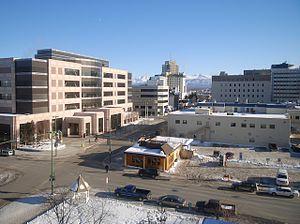
L’Alaska est le 49ᵉ État des États-Unis, dont la capitale est Juneau et la plus grande ville Anchorage, où habite environ 40 % de la population de l'État. Avec une superficie totale de 1 717 854 km², il est l'État le plus étendu et le plus septentrional du pays, mais l'un des moins peuplés, ne comptant que 731 545 habitants en 2019.